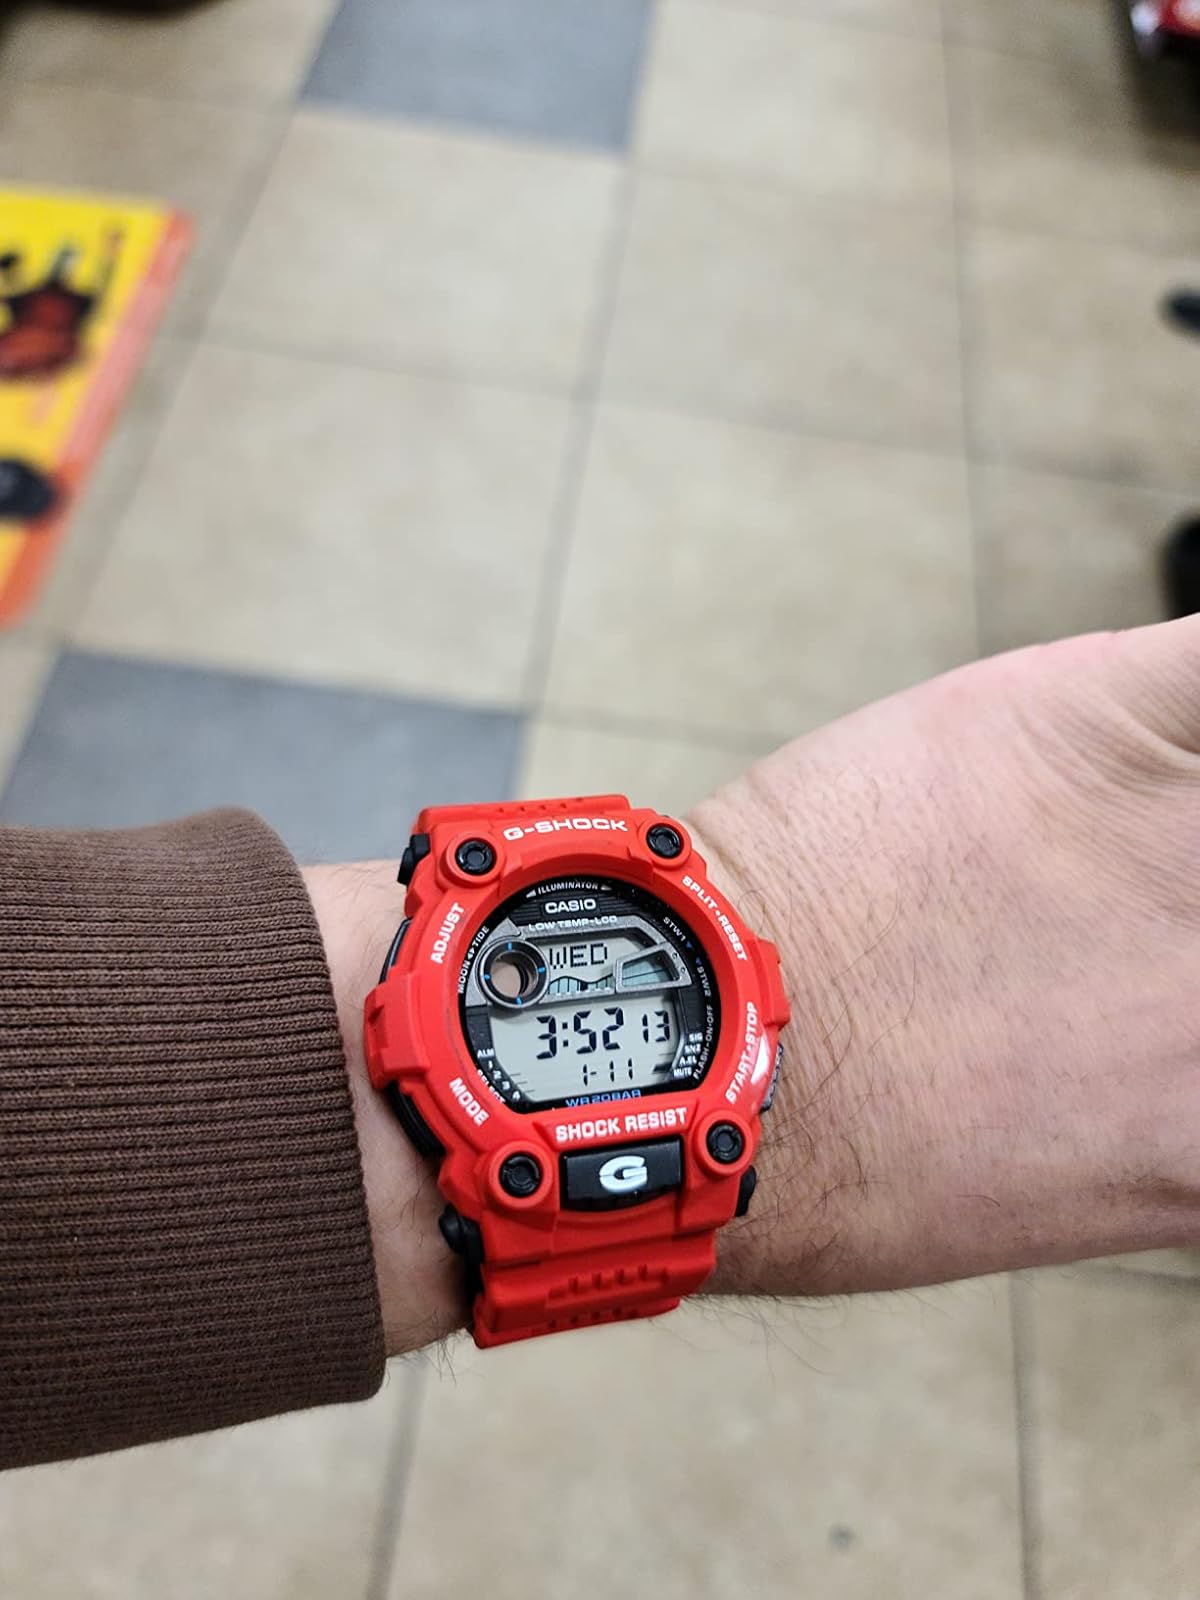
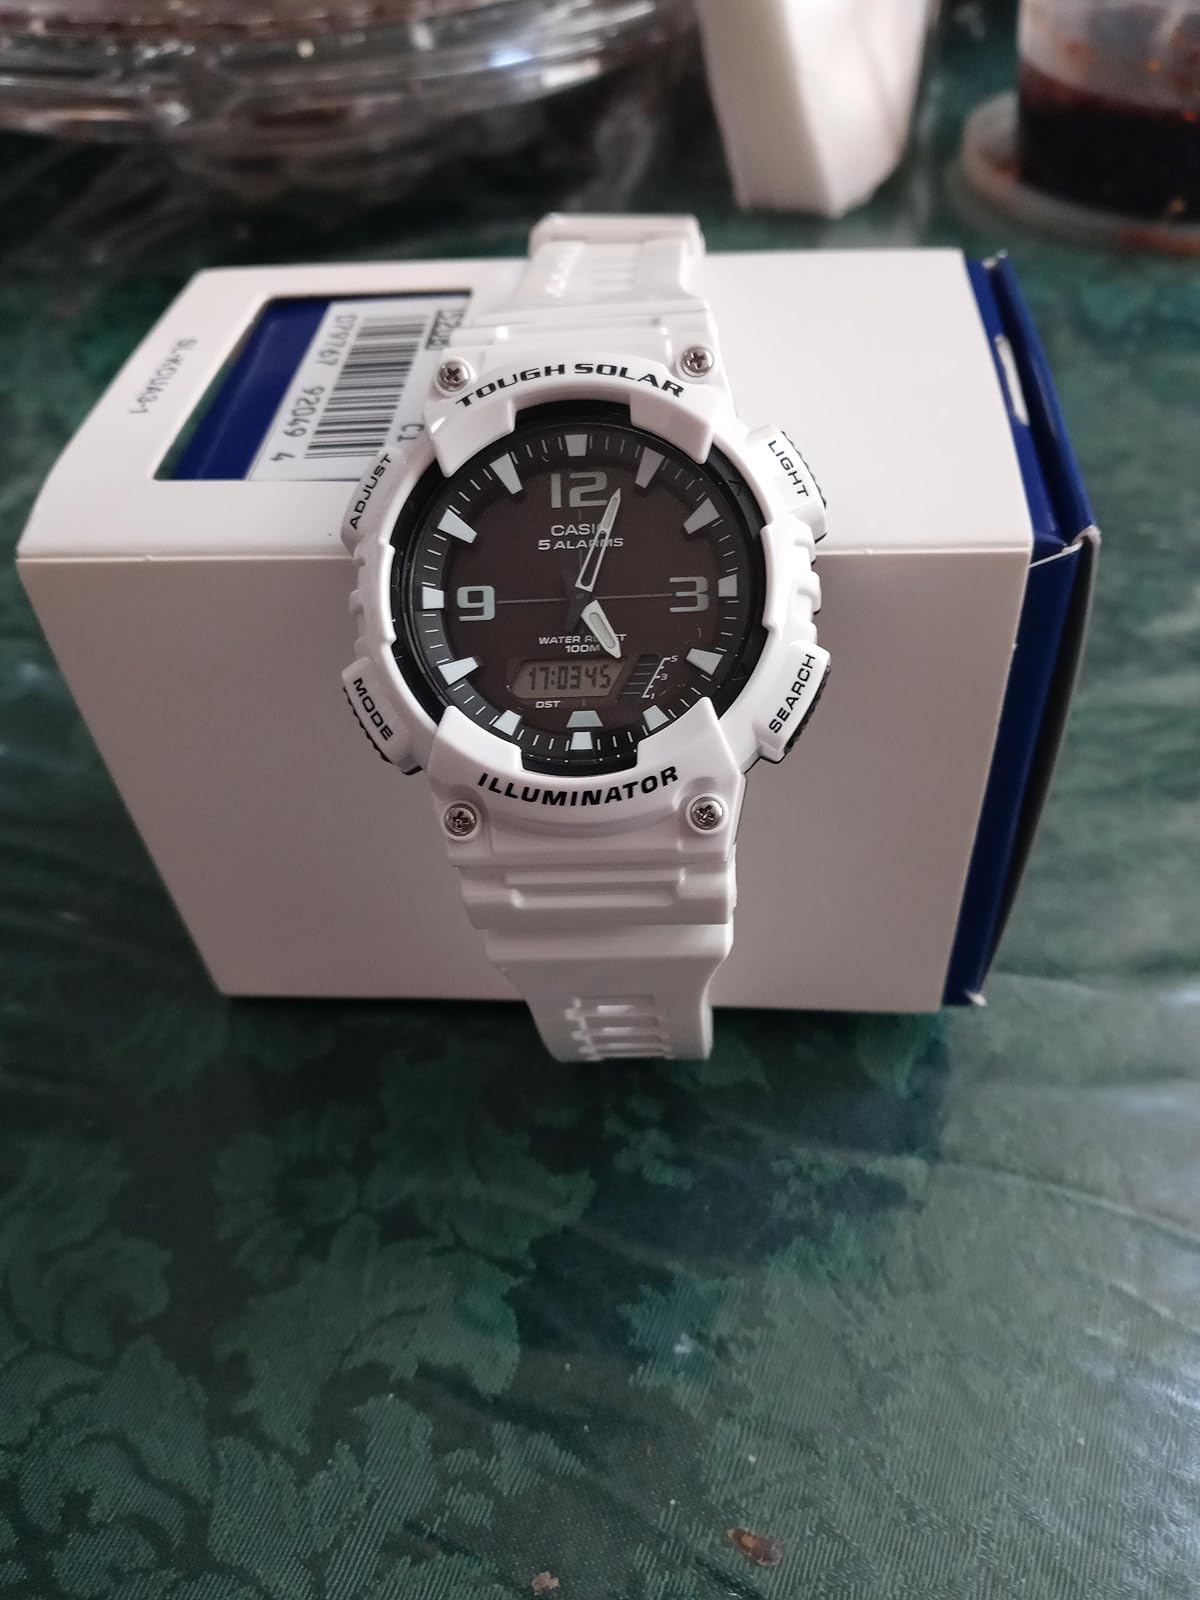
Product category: accessories_watch
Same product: no